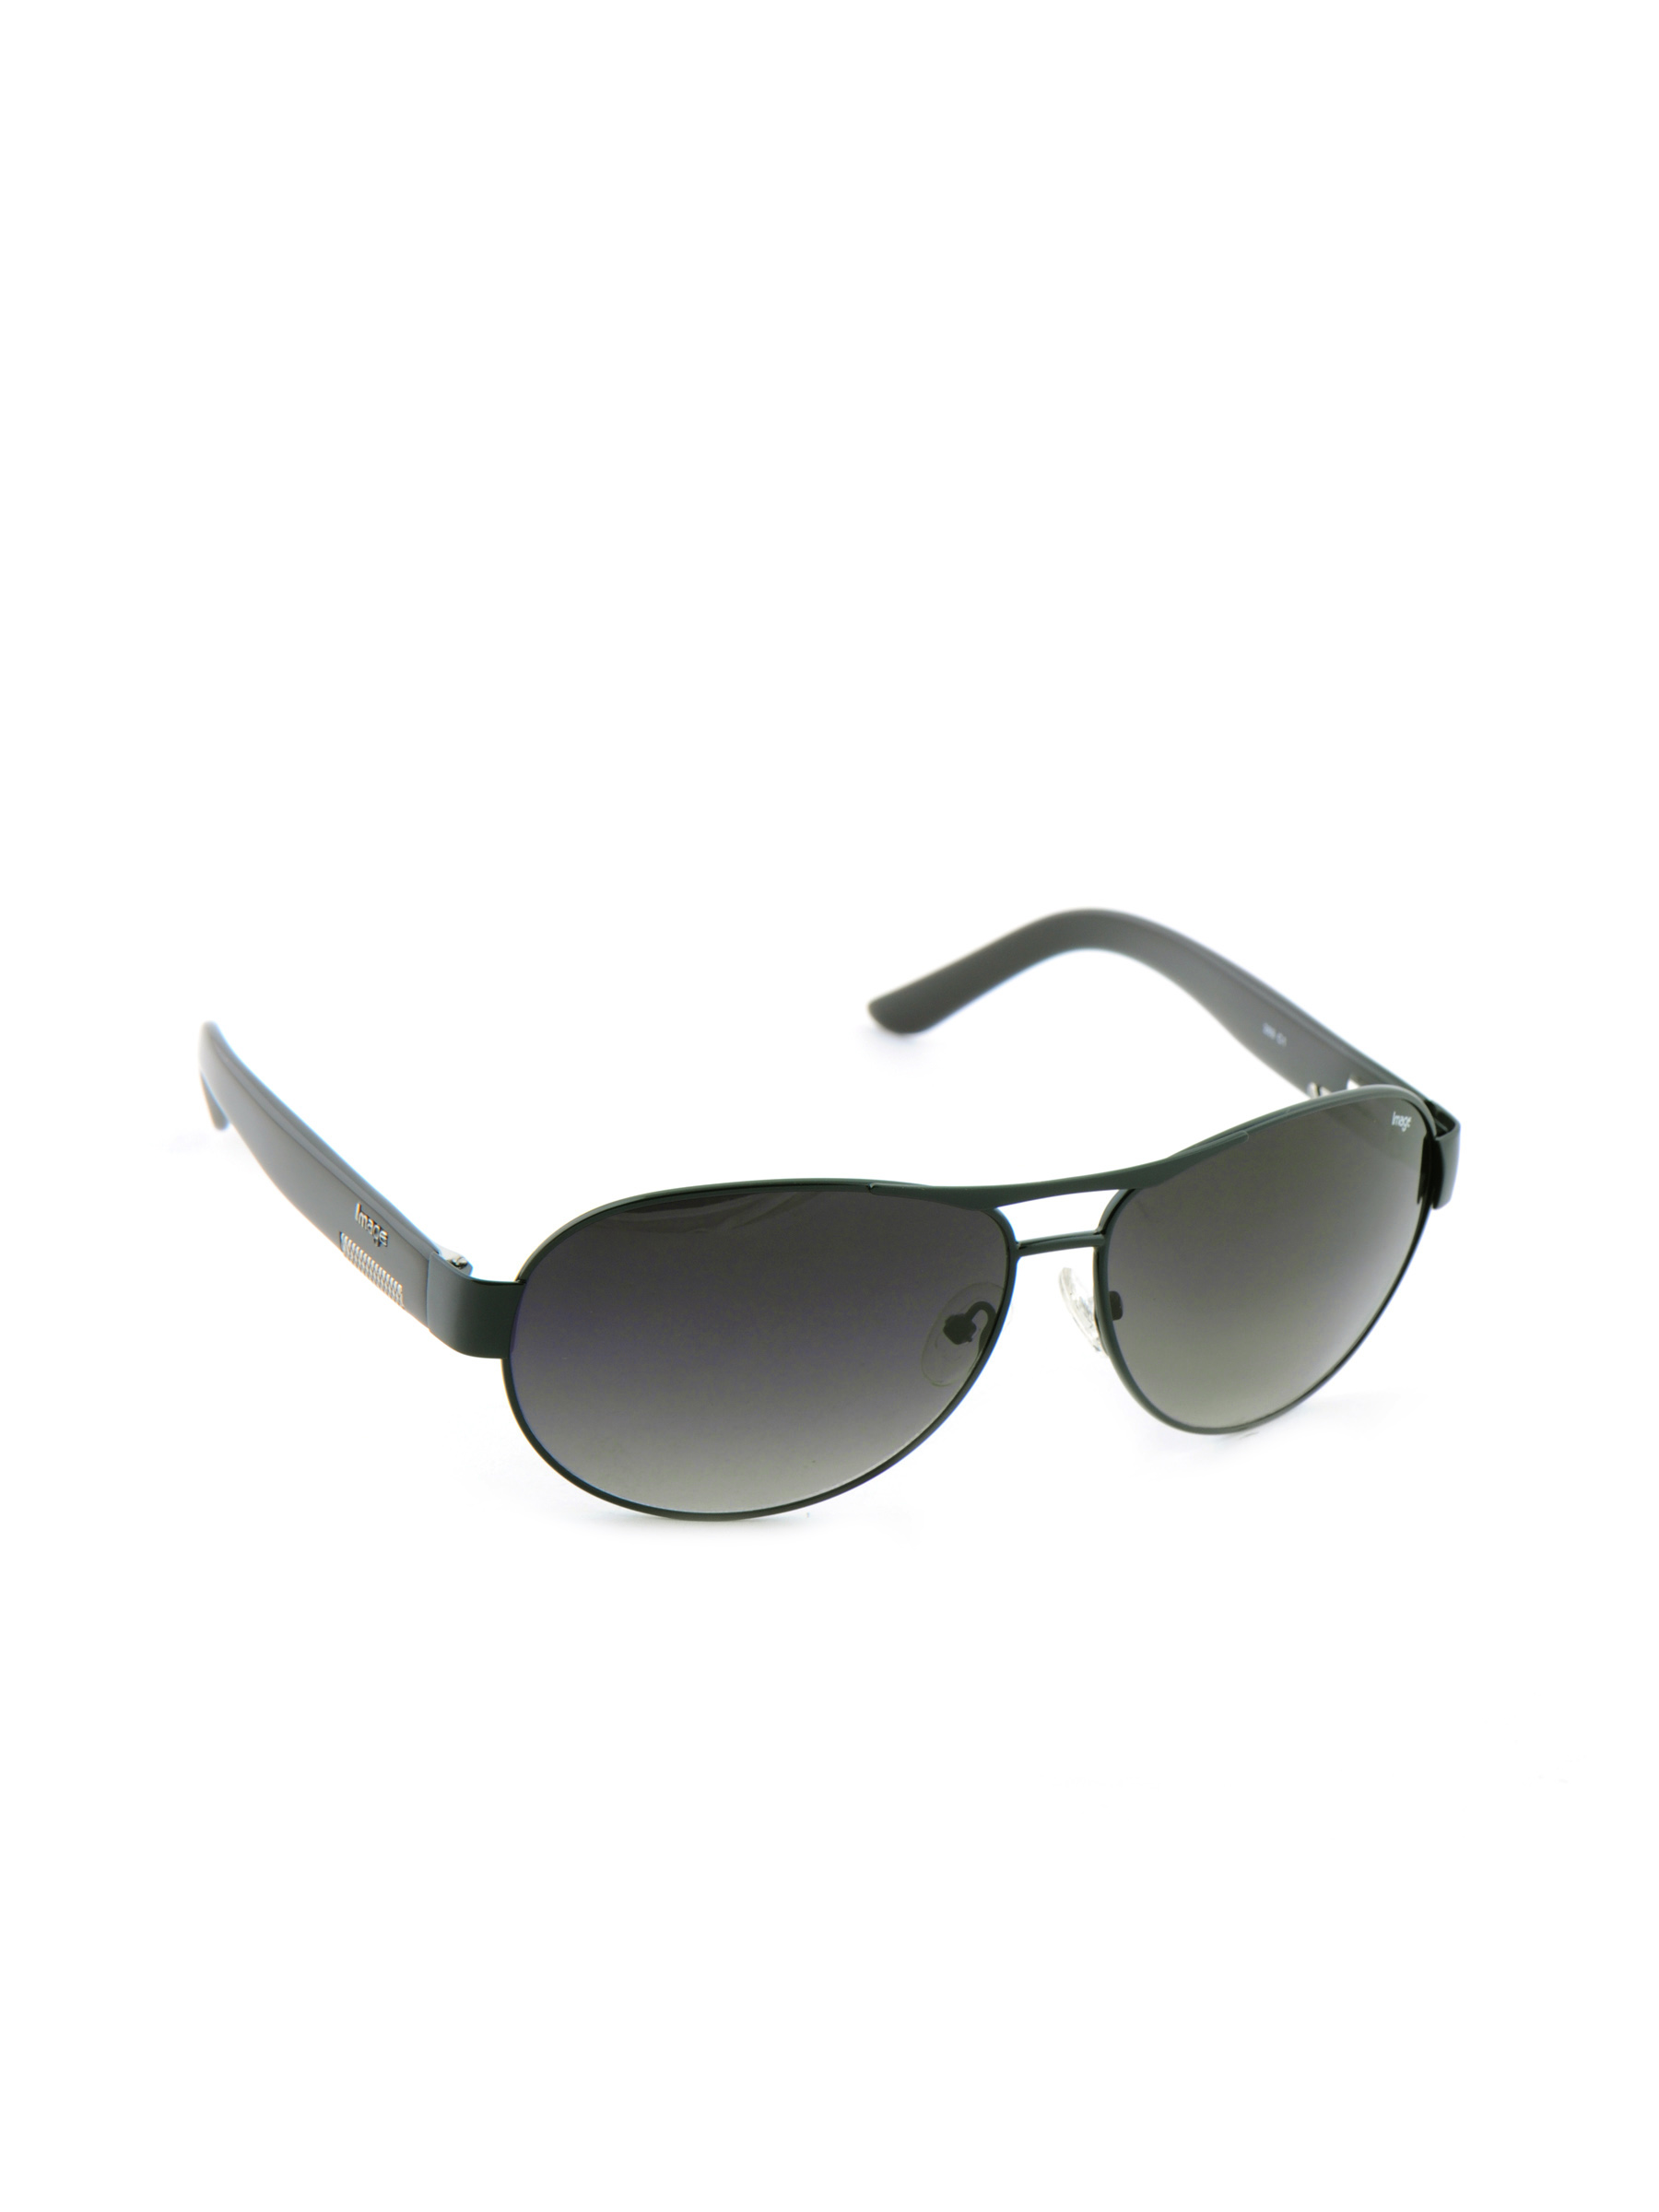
Image Men Classic Eyewear Black Sunglasses
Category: Accessories / Eyewear / Sunglasses
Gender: Men
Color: Black
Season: Winter 2016
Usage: Casual